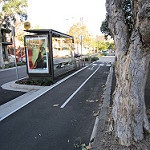
Label: street